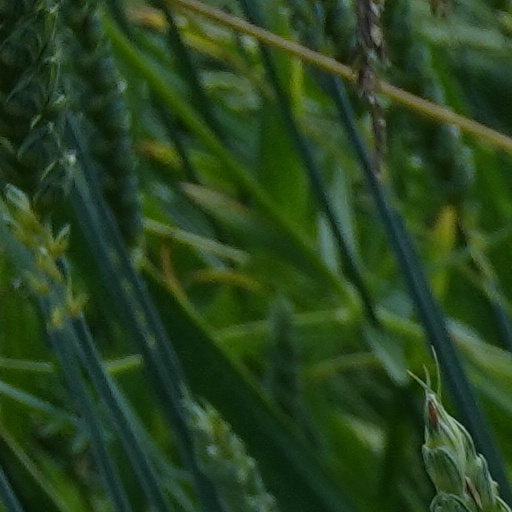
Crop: wheat